Godzilla

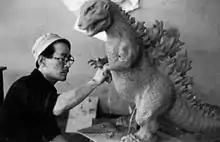
Teizō Toshimitsu sculpting a prototype for Godzilla's design

Godzilla's size is inconsistent, changing from film to film and even from scene to scene for the sake of artistic license. The miniature sets and costumes were typically built at a – scale and filmed at 240 frames per second to create the illusion of great size. In the original 1954 film, Godzilla was scaled to be tall. This was done so Godzilla could just peer over the largest buildings in Tokyo at the time. In the 1956 American version, Godzilla is estimated to be tall, because producer Joseph E. Levine felt that 50 m did not sound "powerful enough".